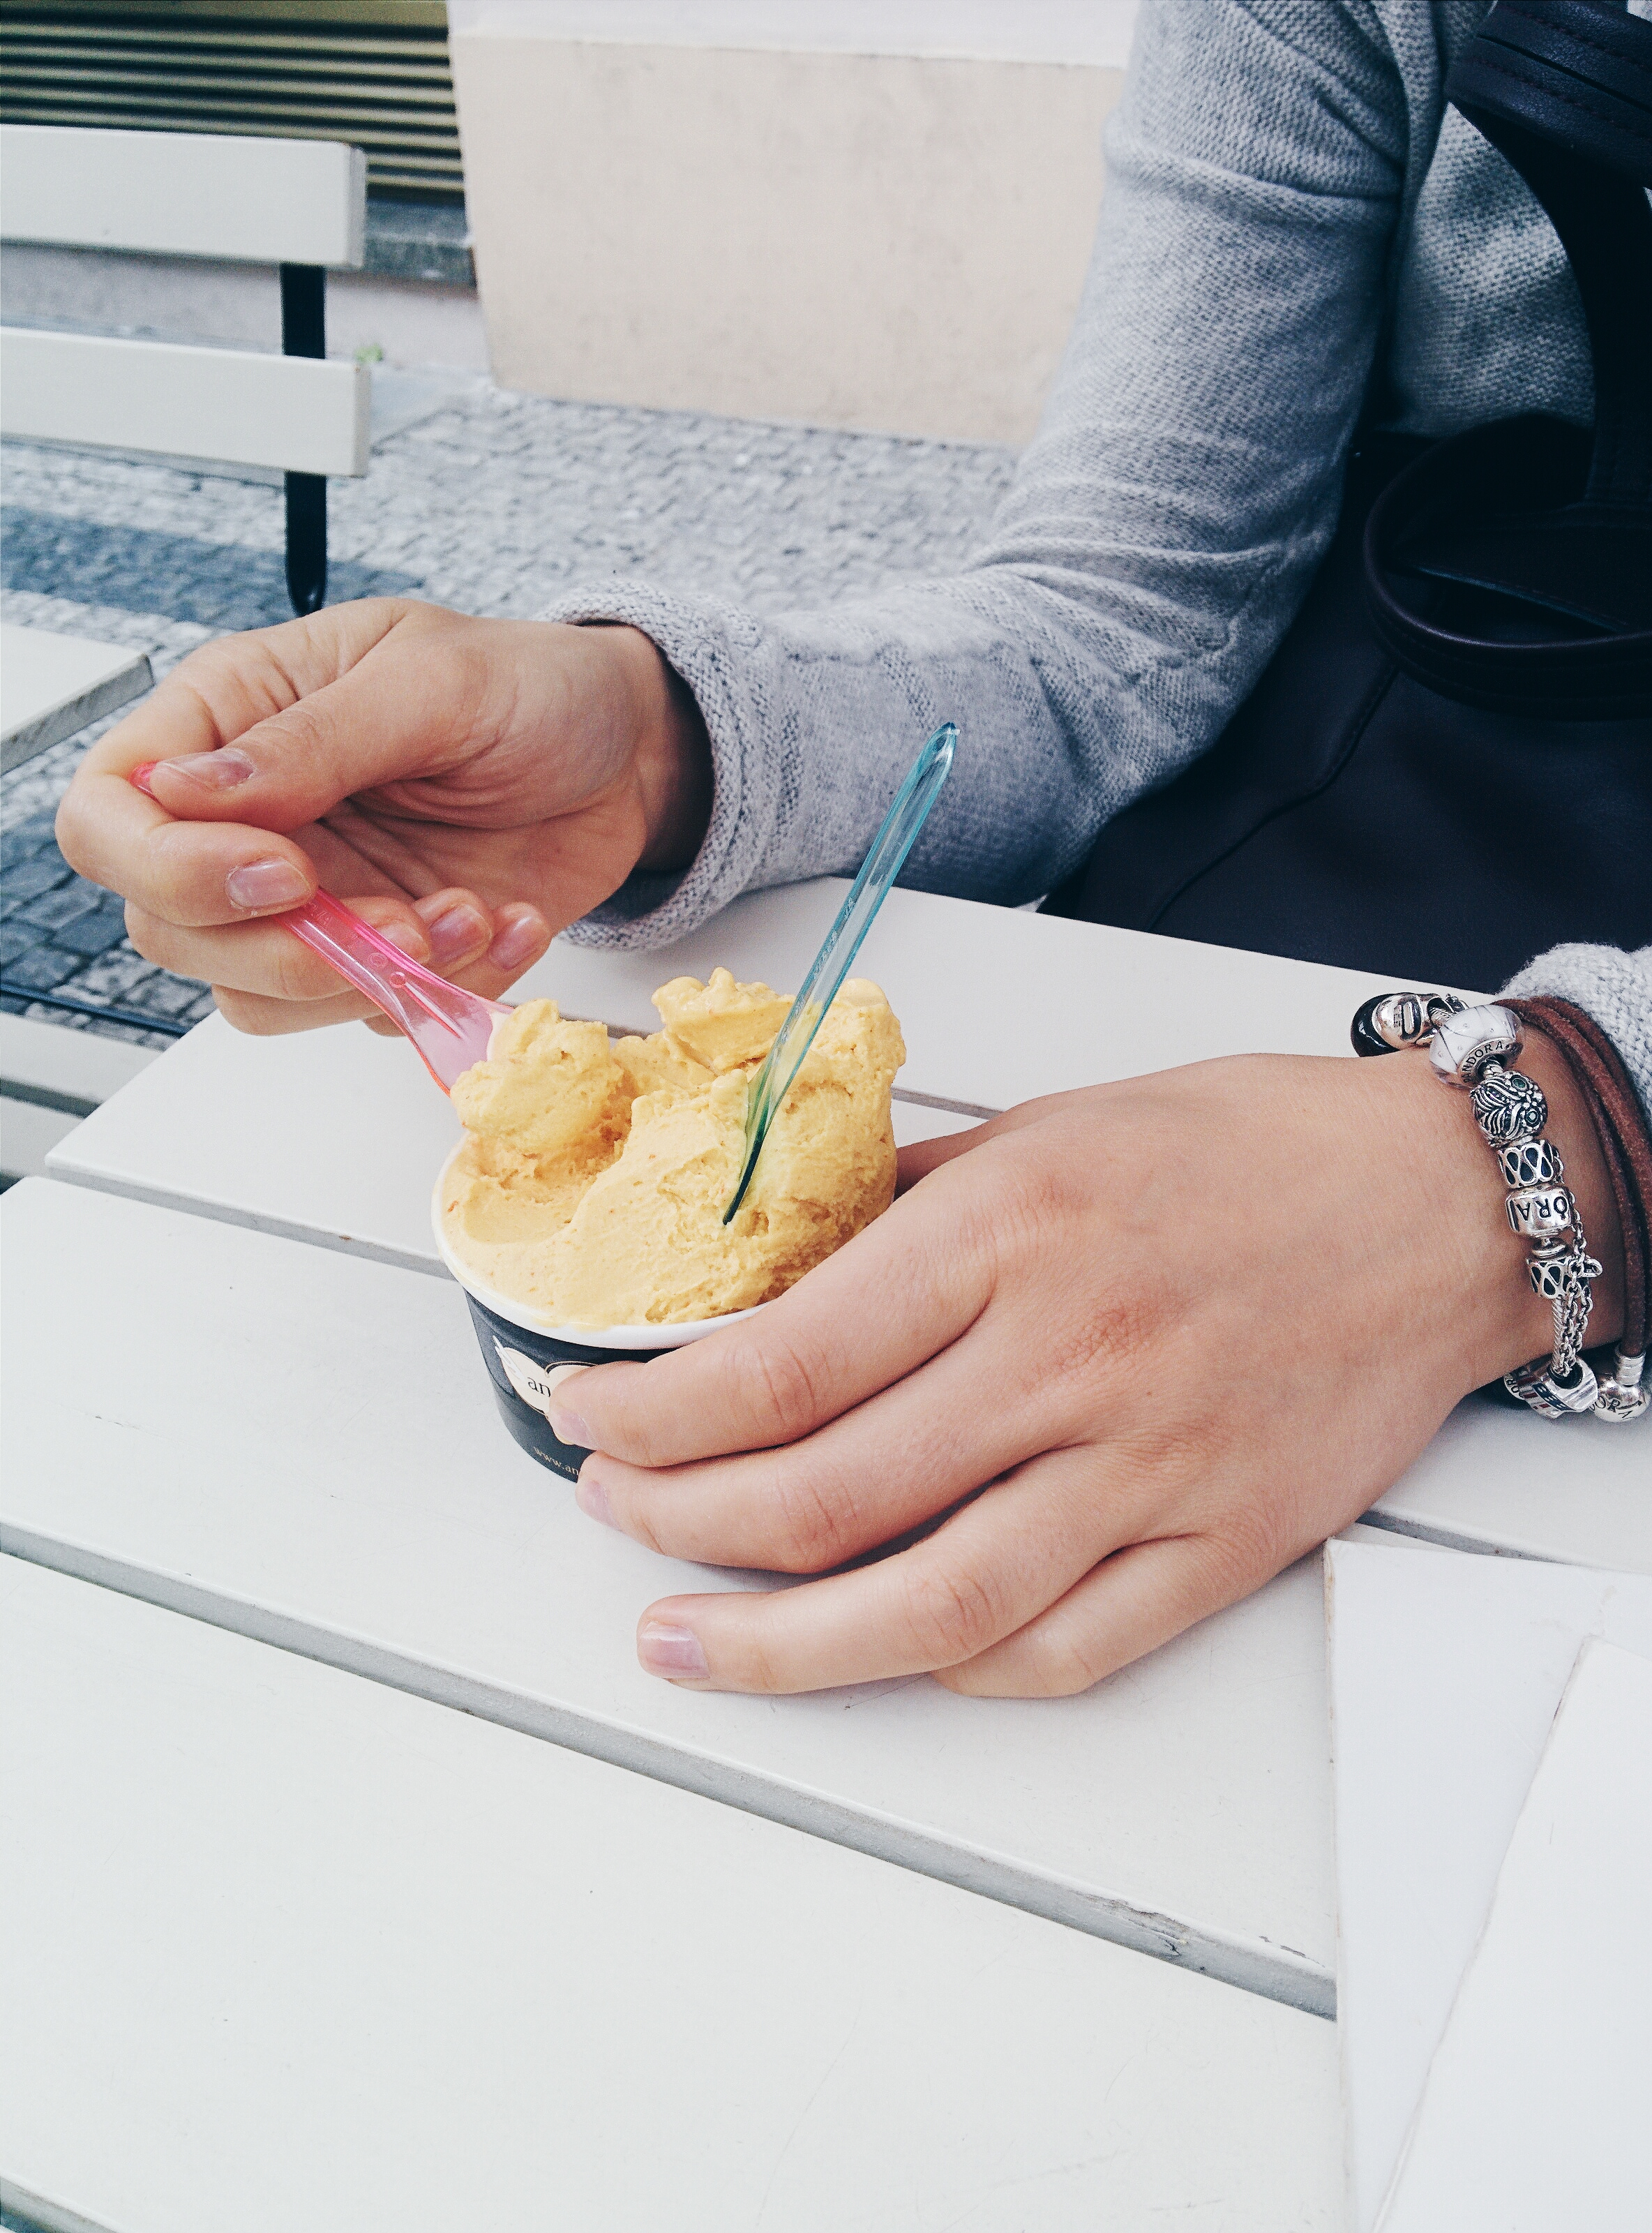
food, yellow, junk food, dish, cuisine, hand, breakfast, brunch, meal, eating, finger food, dessert, ingredient, drink, vacation, tableware